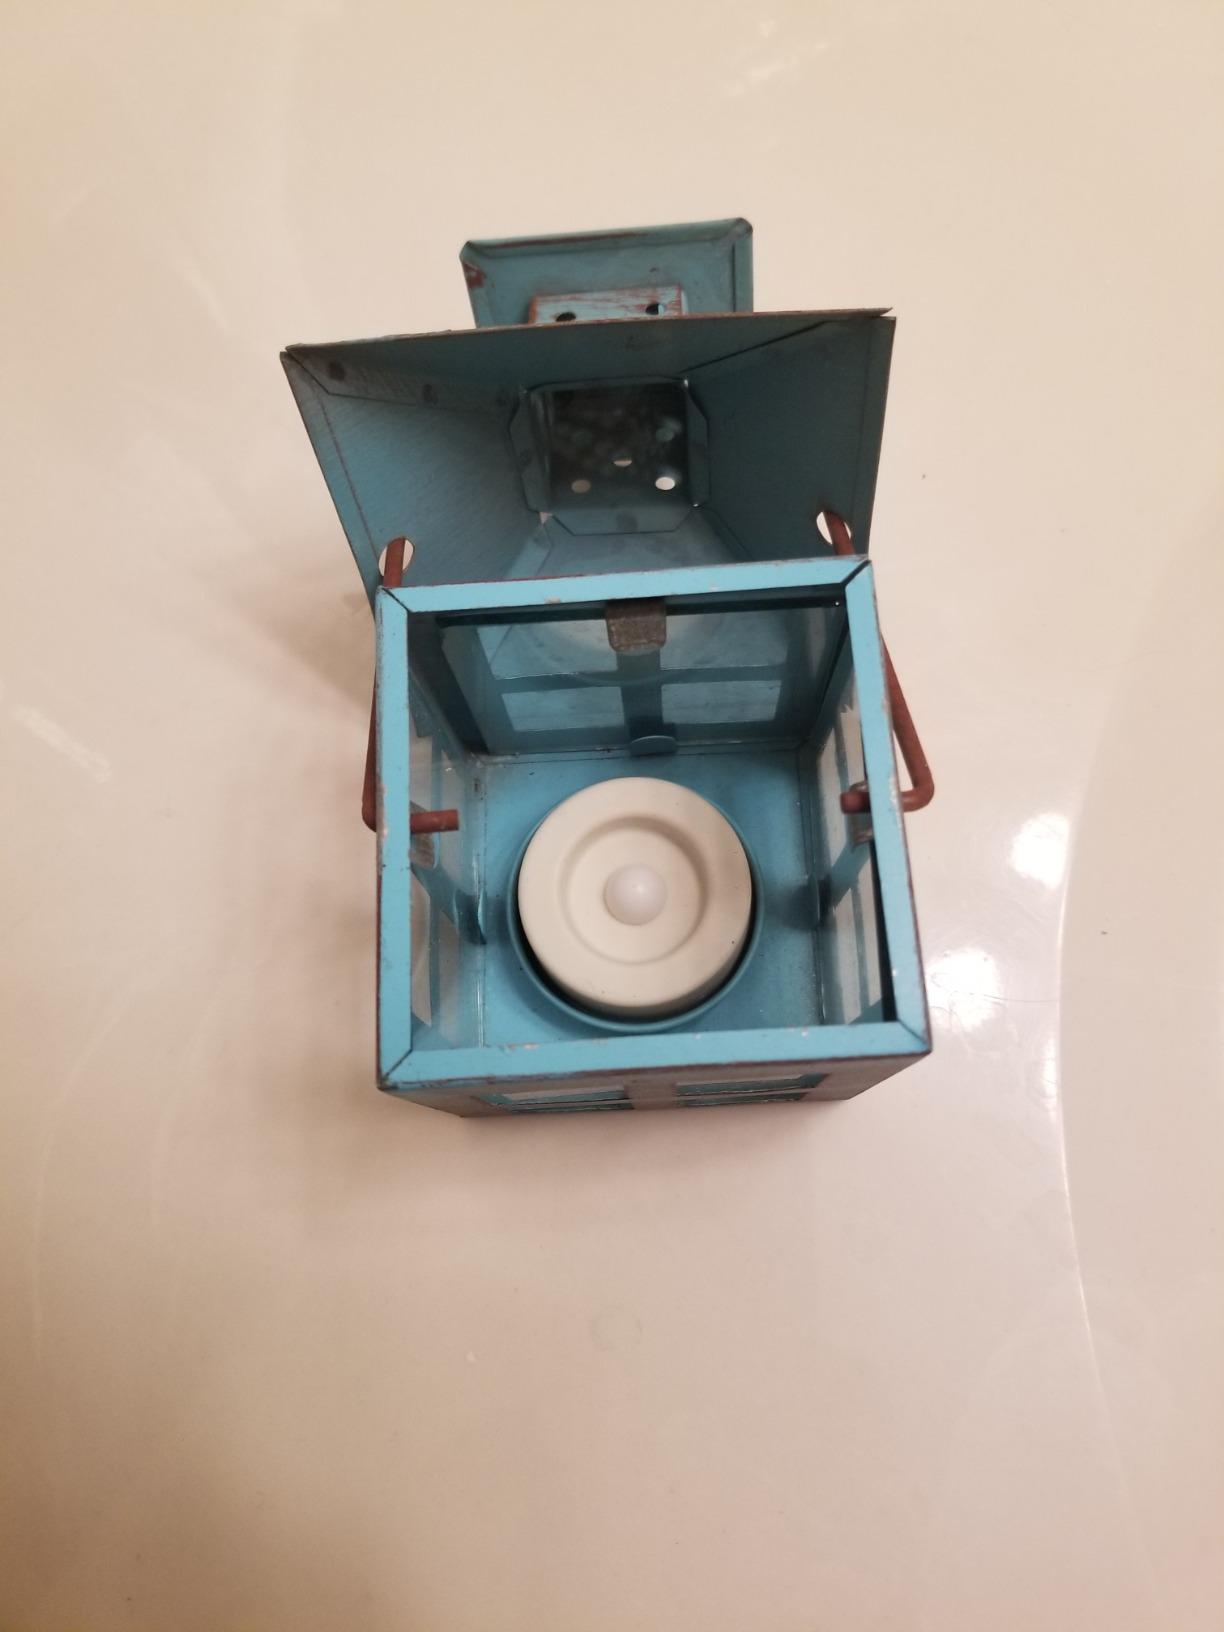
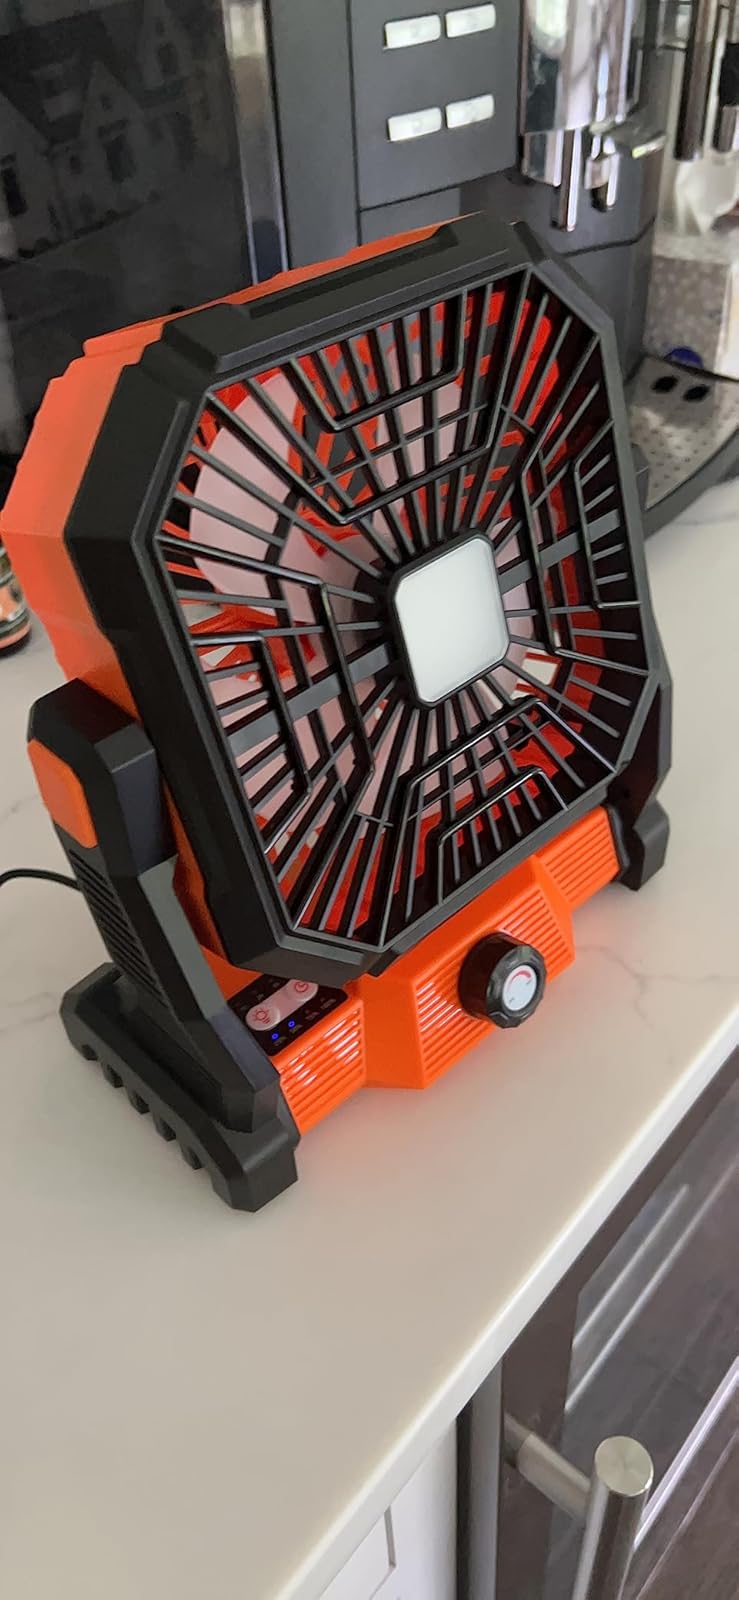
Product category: lantern
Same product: no